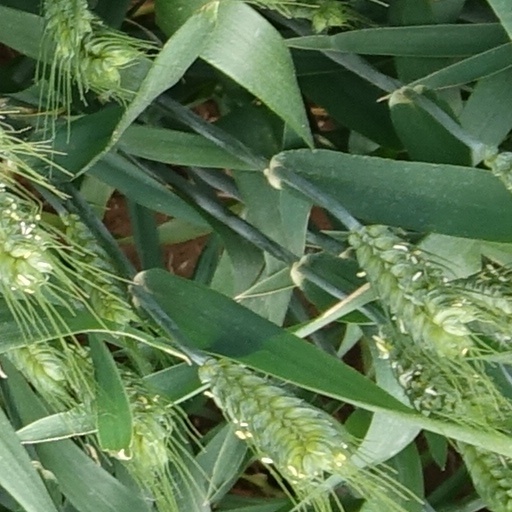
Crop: wheat